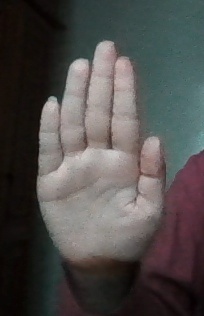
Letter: seen